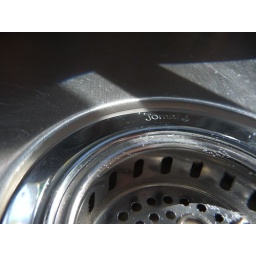
Testing the underwater casing in the kitchen sink